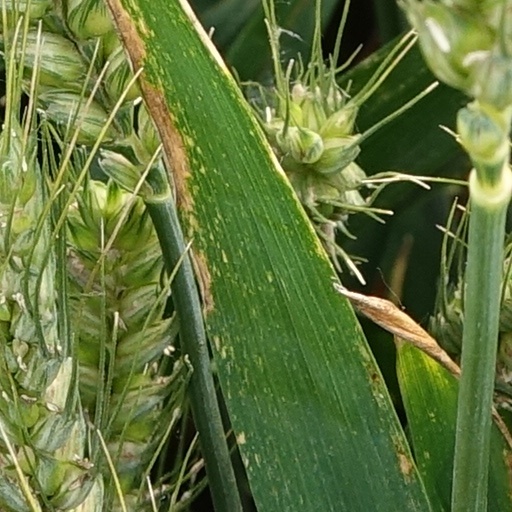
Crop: wheat